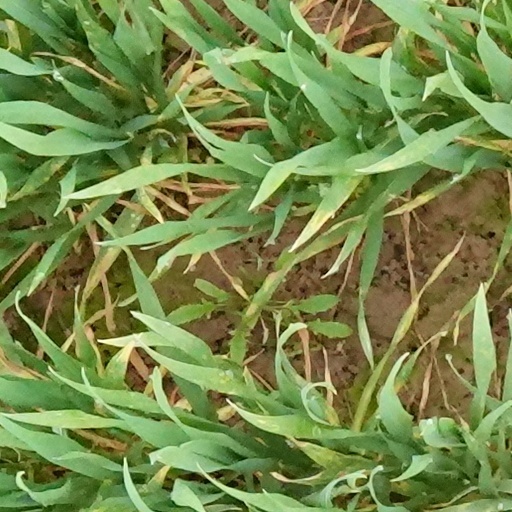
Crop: wheat